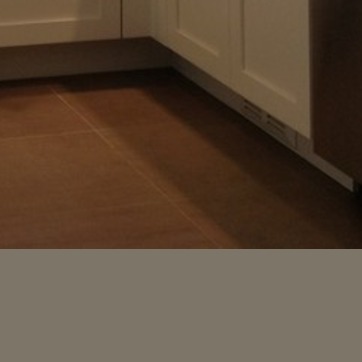
Material: tile